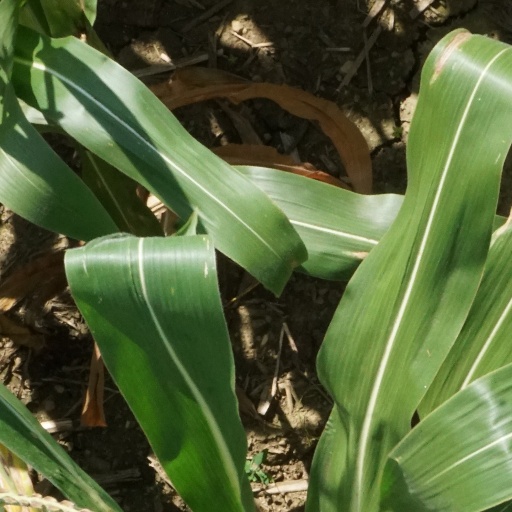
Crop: maize; corn